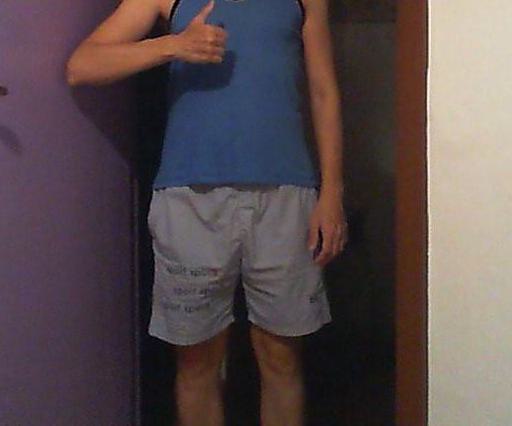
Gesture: no_gesture